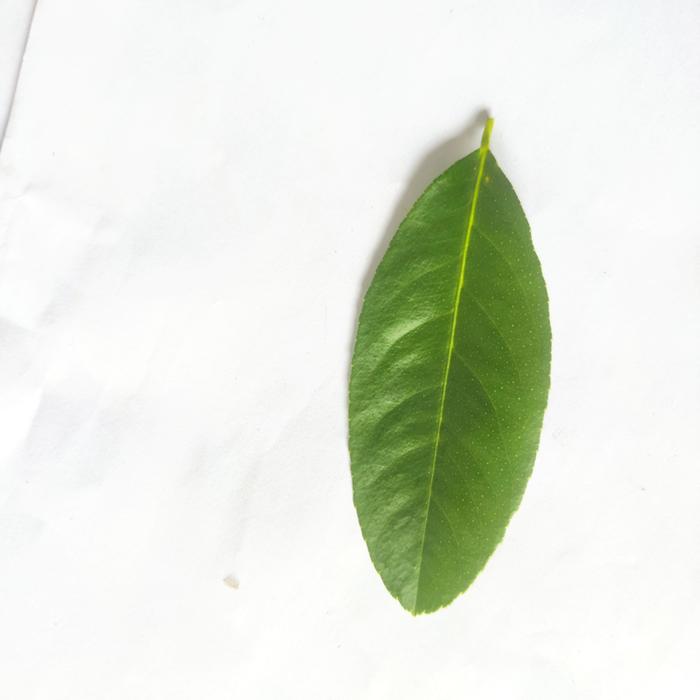
Crop: Lemon
Leaf condition: Healthy_Leaf